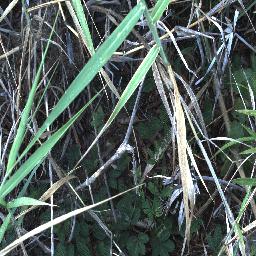
Label: negative